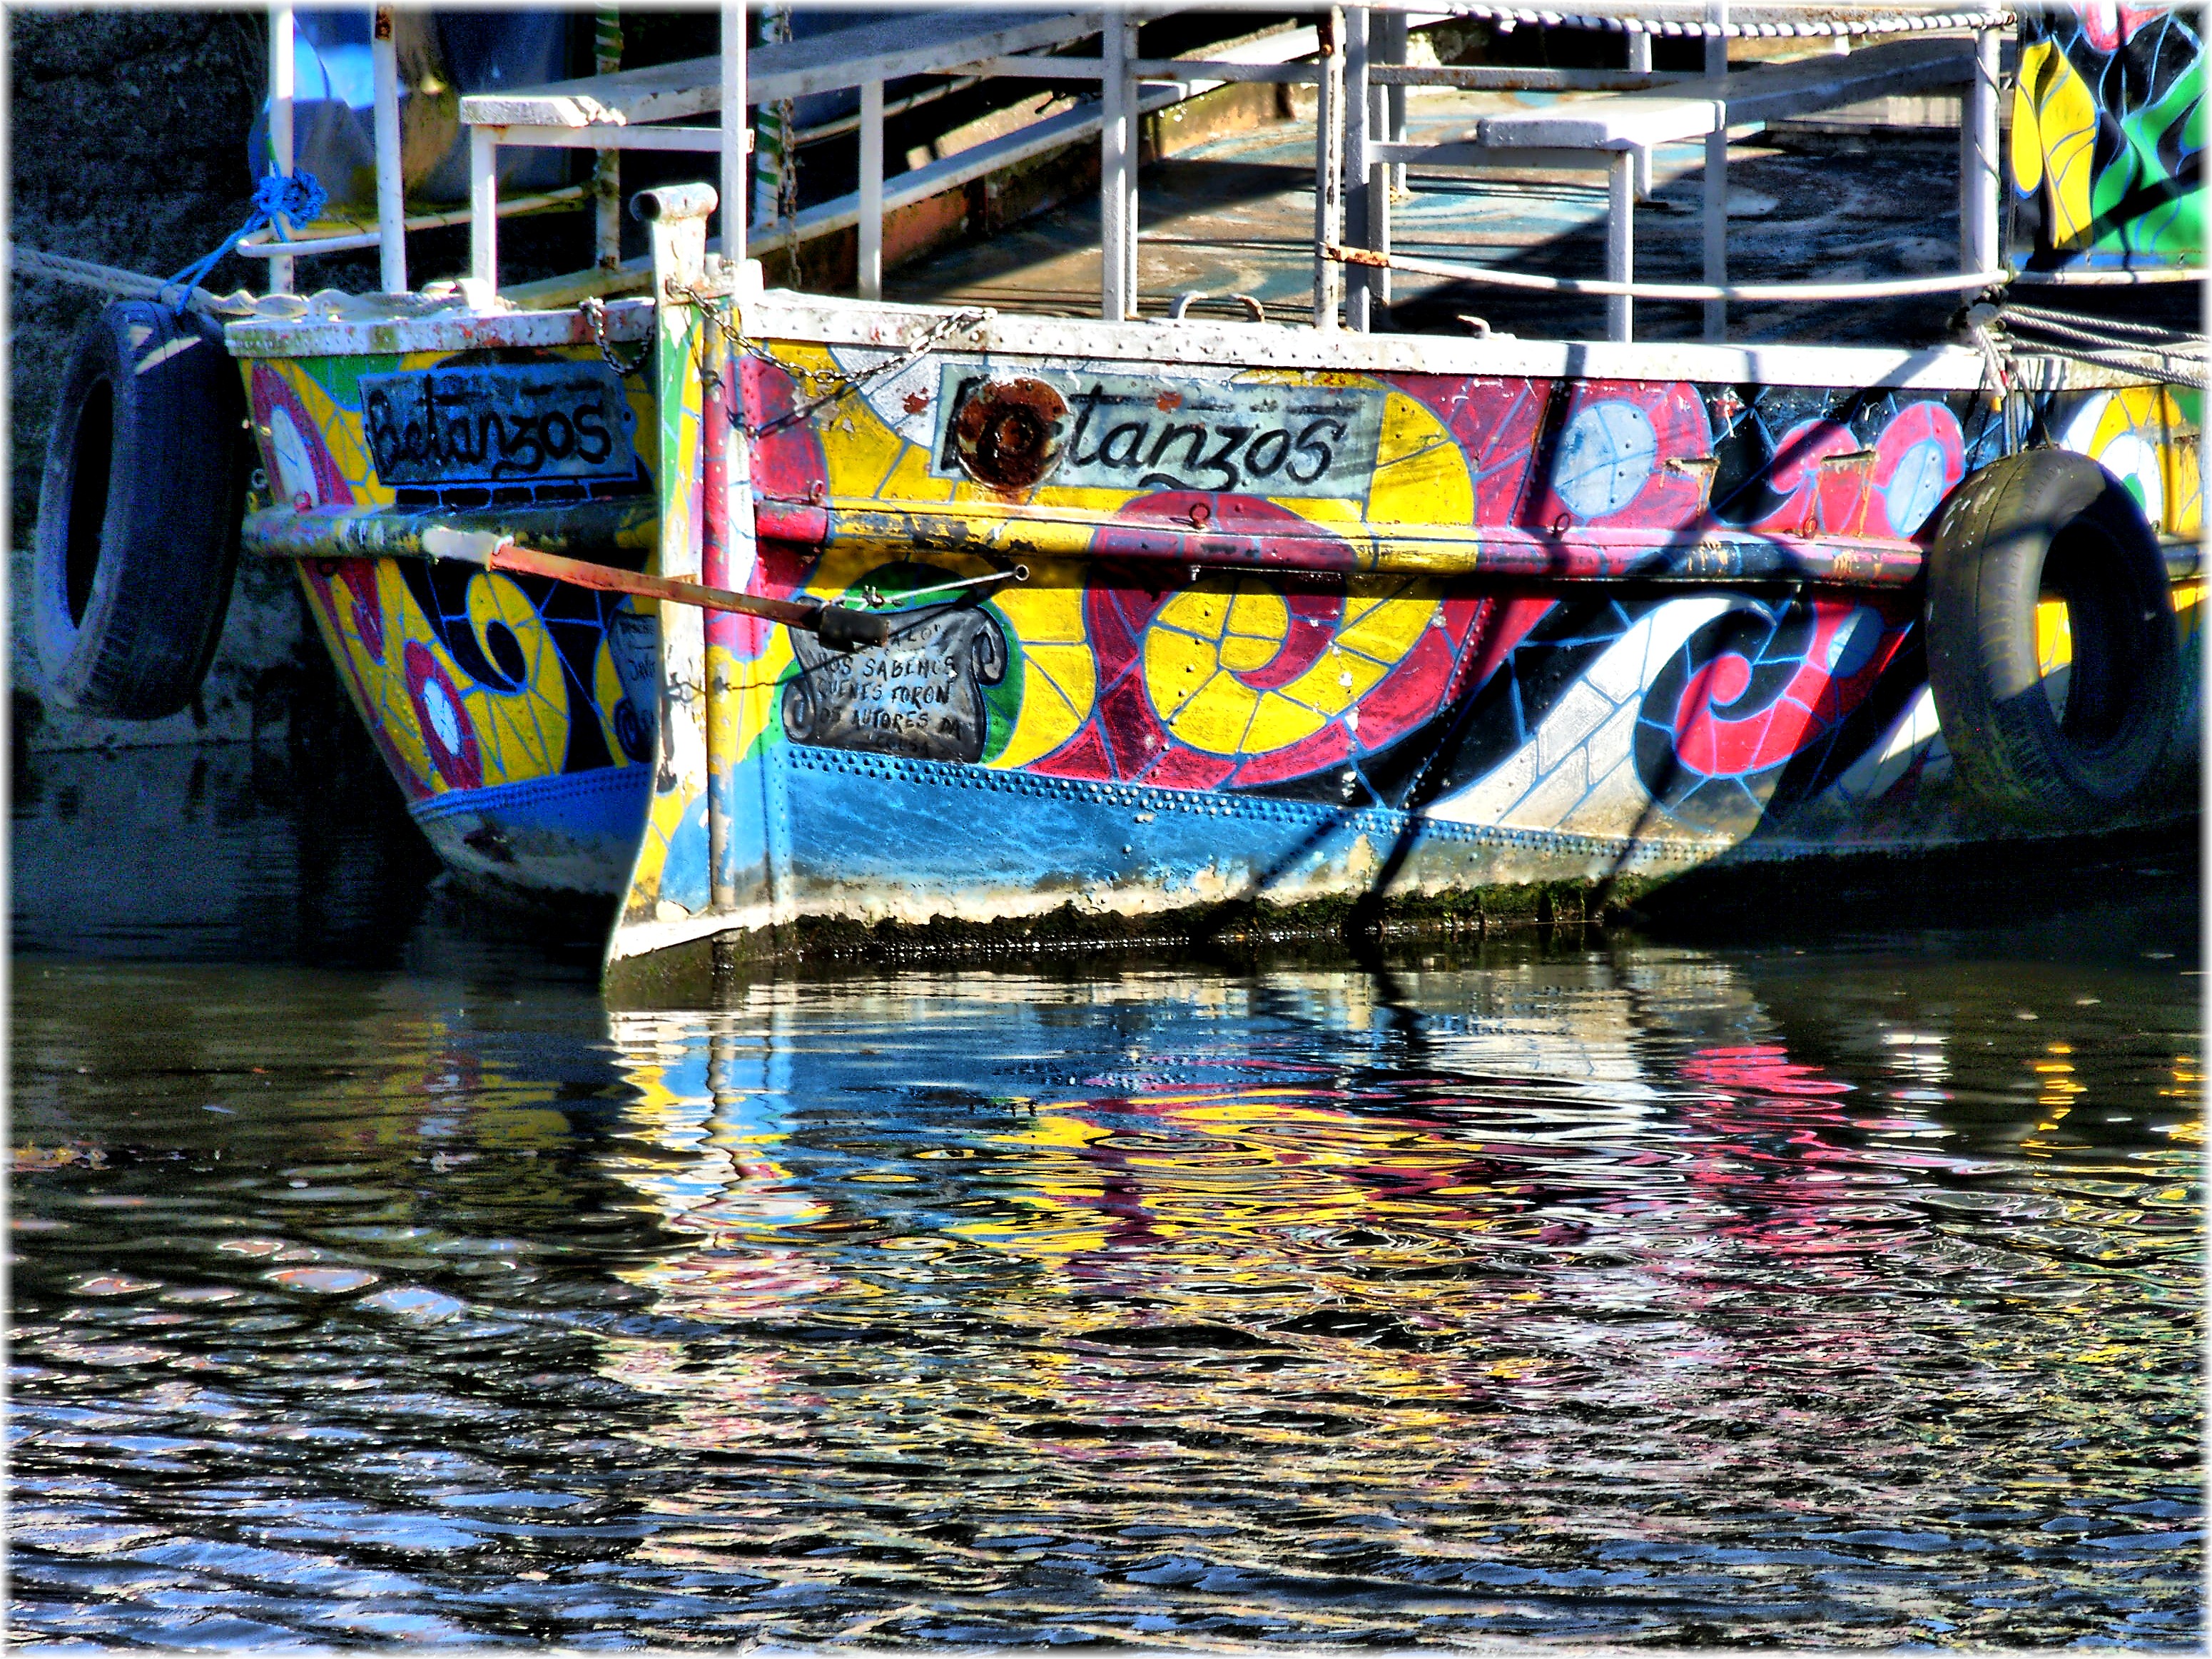
water, boat, river, europe, vehicle, waterway, spain, espagne, boating, reflections, reflejos, europa, agua, rio, espaa, galicia, acorua, watercraft, corua, barcas, galiza, auga, embarcaciones, corunna, galice, betanzos, provinciacorua, mandeo, embarcacions, lacoruna, feflexos